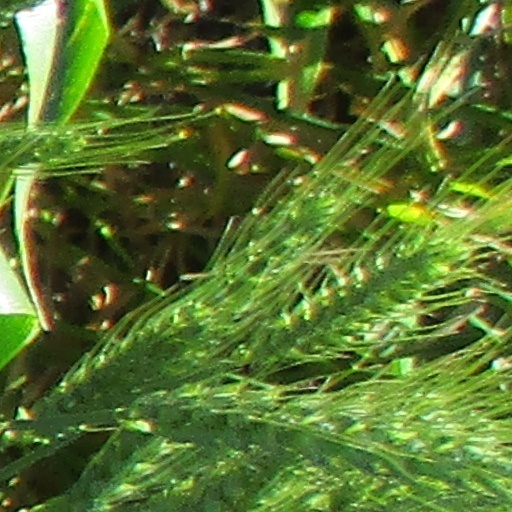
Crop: wheat